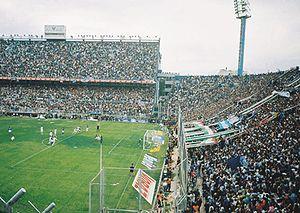
Le Club Atlético Vélez Sarsfield est un club omnisports argentin particulièrement connu pour son équipe de football, fondé le 1ᵉʳ janvier 1910 et basé à Buenos Aires.